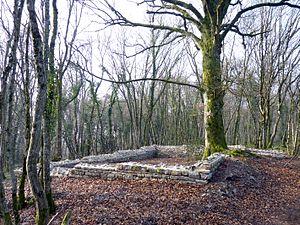
Reconstitution de la base des murs de la Chapelle de Chailluz
La forêt de Chailluz est un massif boisé situé dans la commune de Besançon, dans le département du Doubs et la région Bourgogne-Franche-Comté.